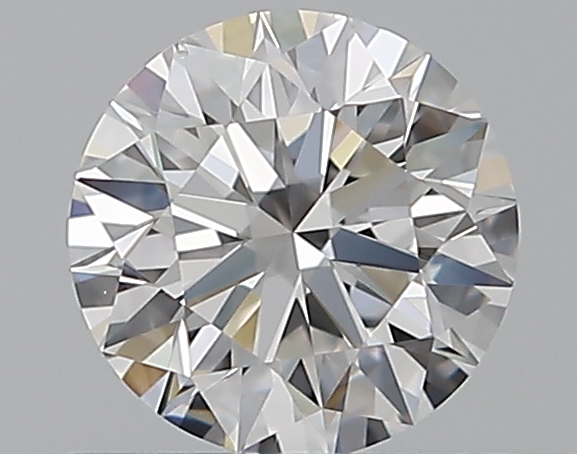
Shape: round
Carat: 0.5
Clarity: VS2
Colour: D
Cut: EX
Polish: EX
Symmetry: EX
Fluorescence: N
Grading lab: GIA
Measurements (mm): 5.05 x 5.08 x 3.15